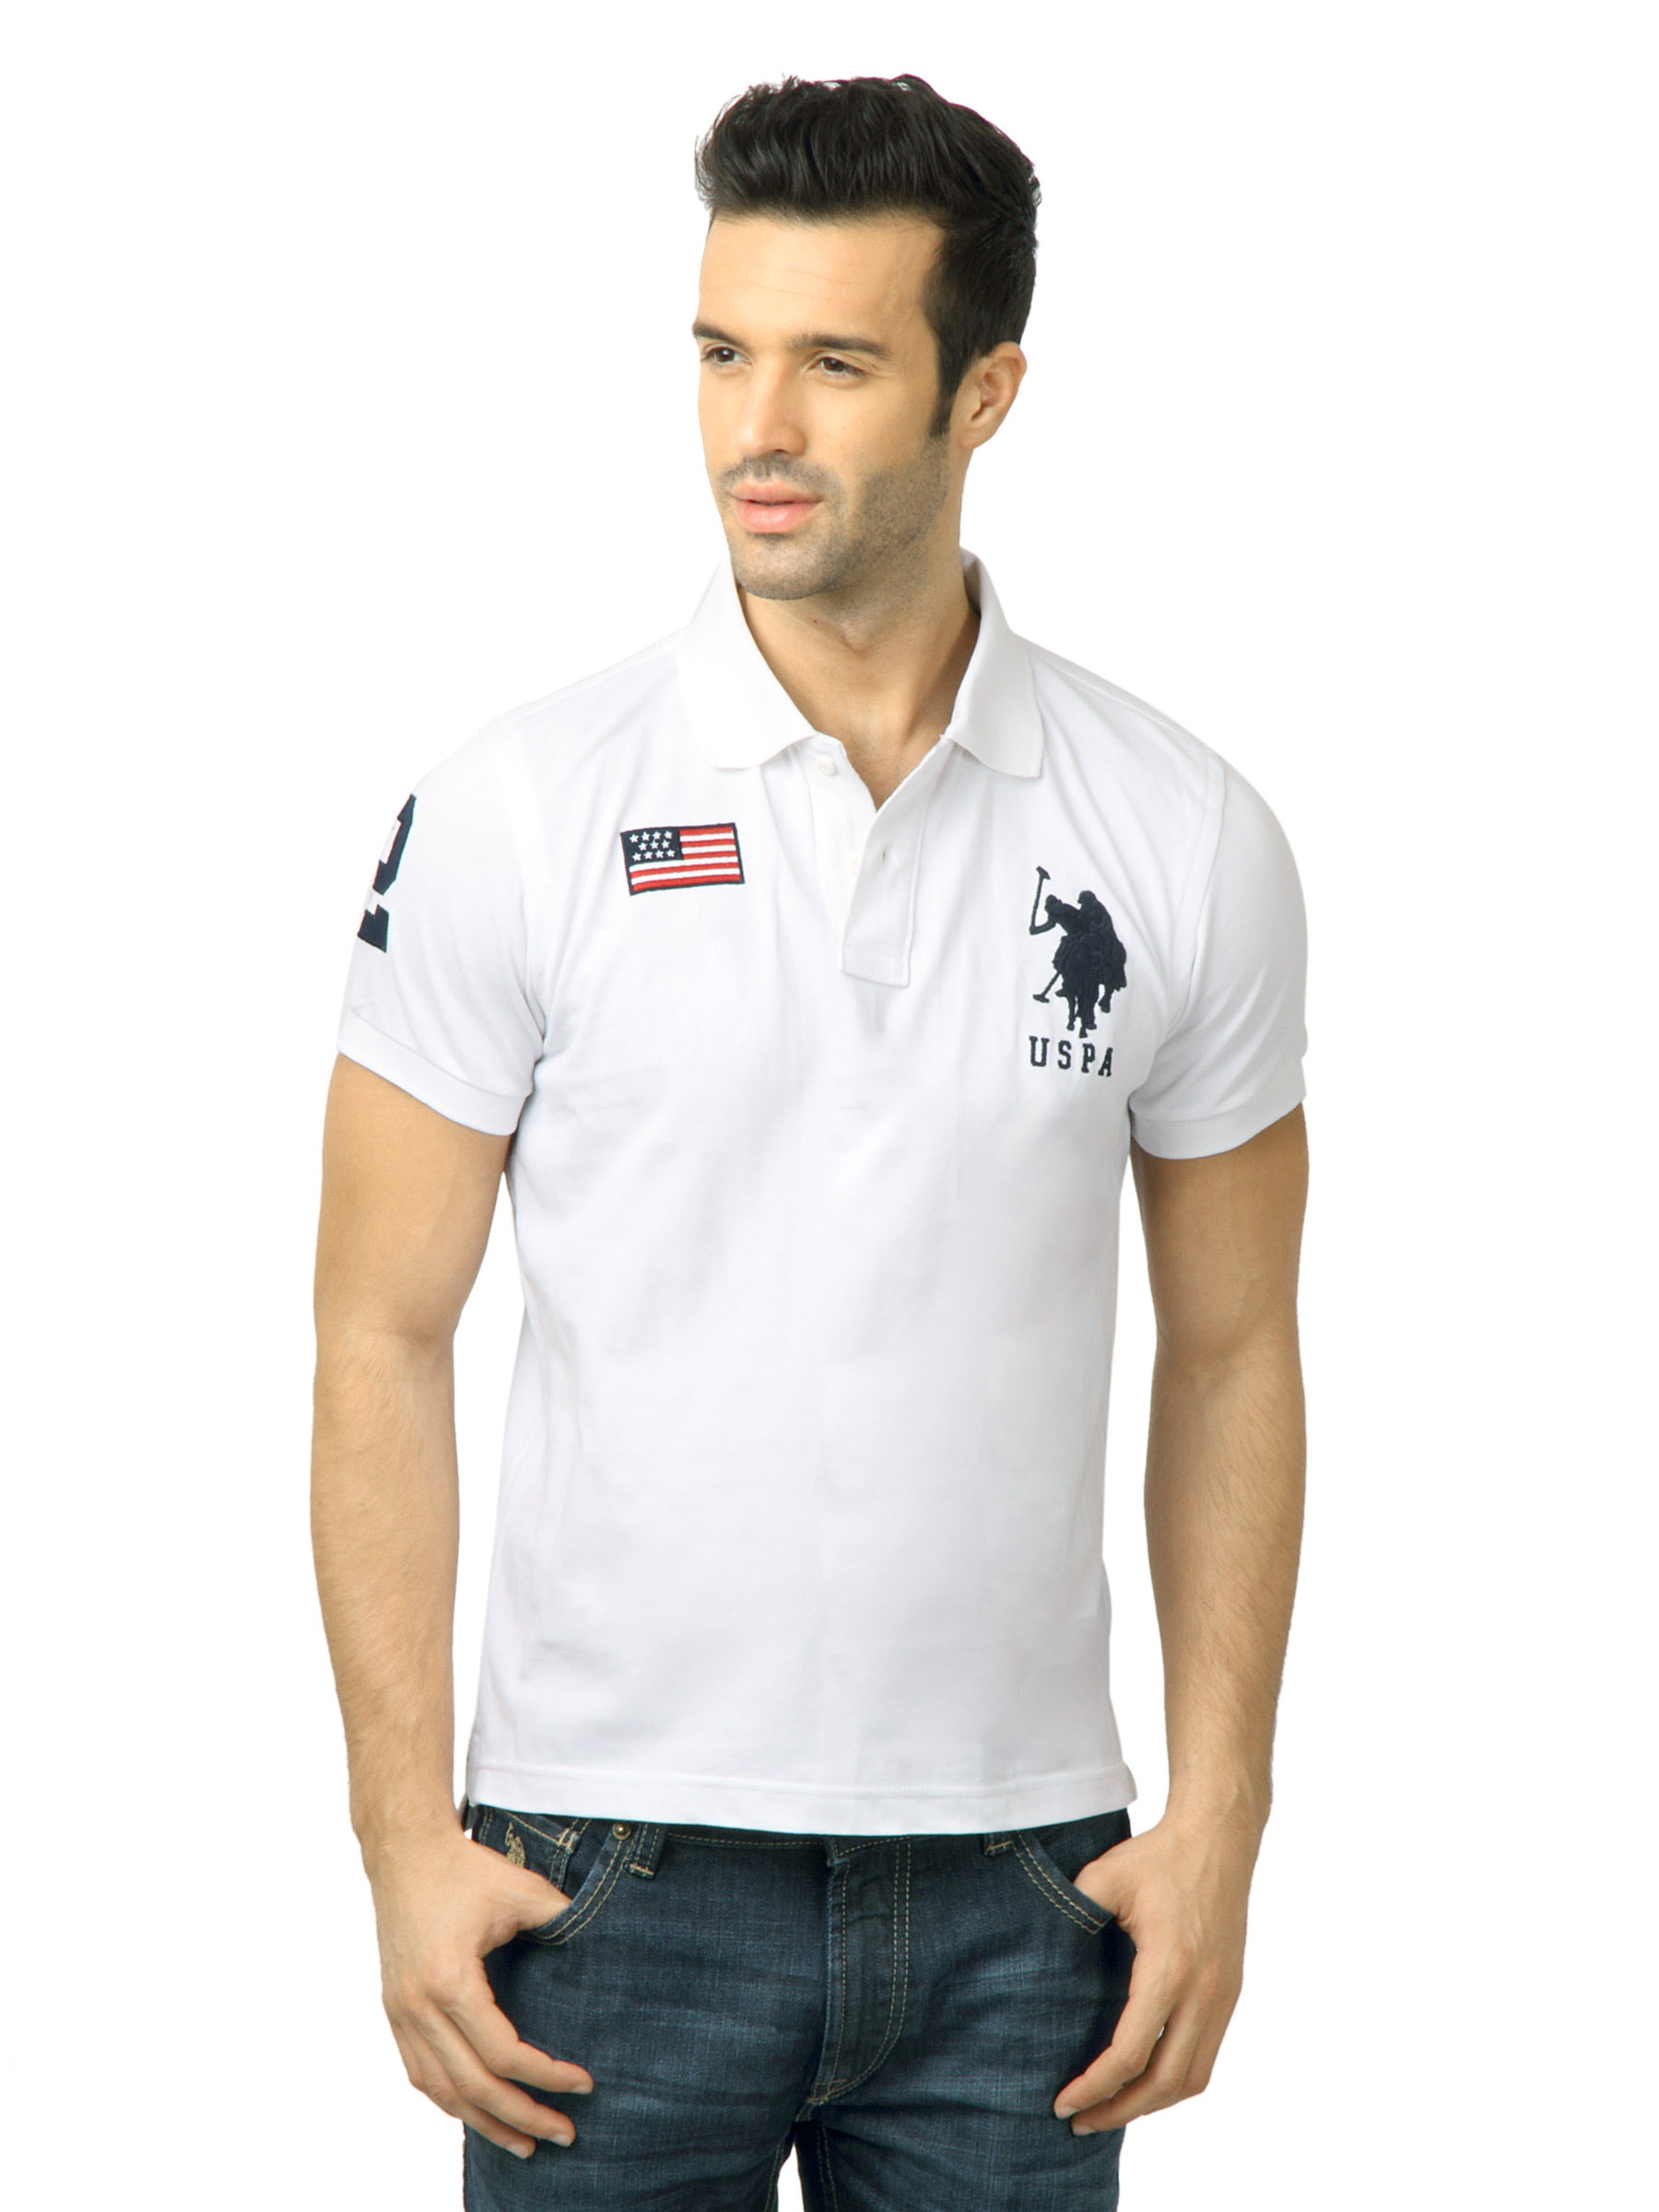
U.S. Polo Assn. Men Solid White Tshirt
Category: Apparel / Topwear / Tshirts
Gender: Men
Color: White
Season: Winter 2016
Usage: Casual